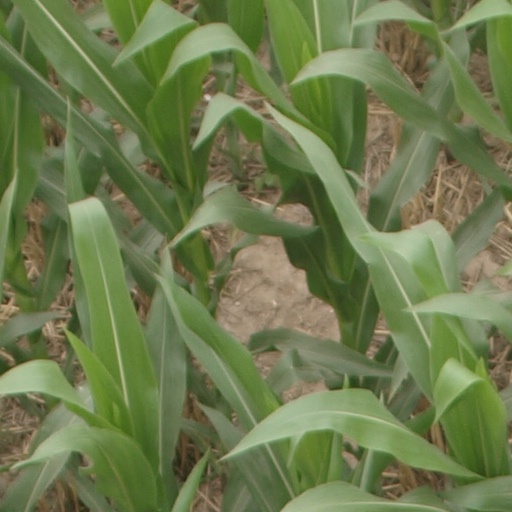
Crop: maize; corn